Pidan doufu
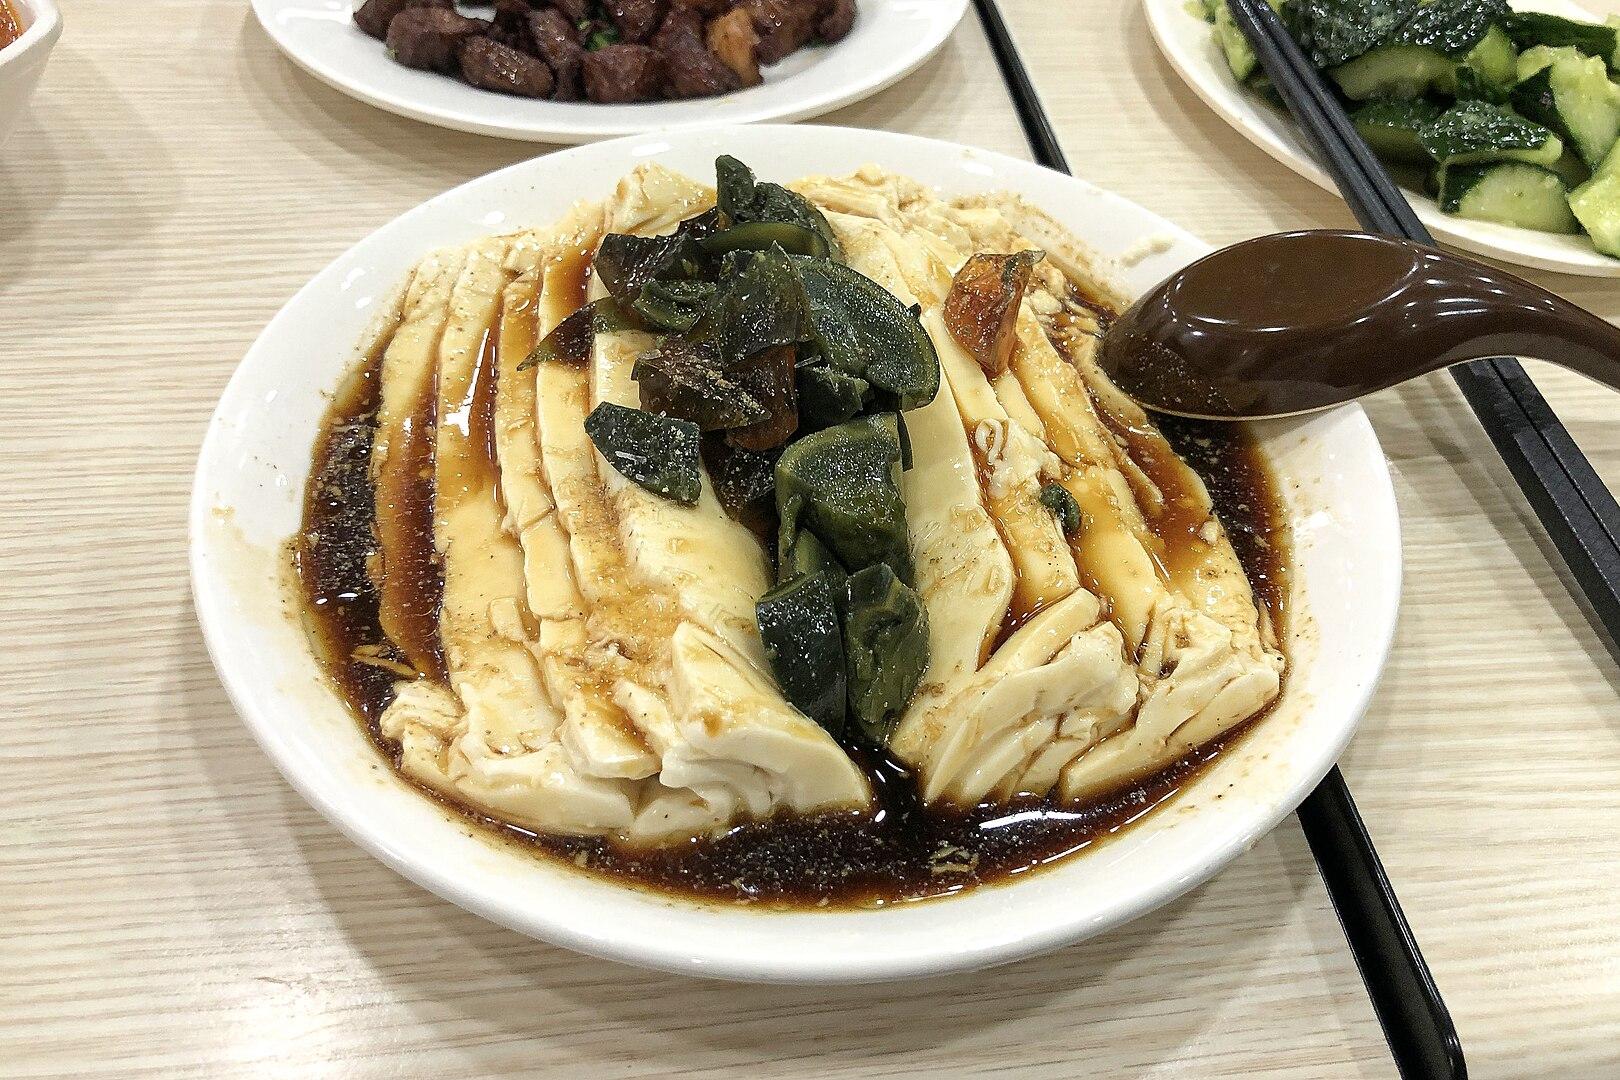
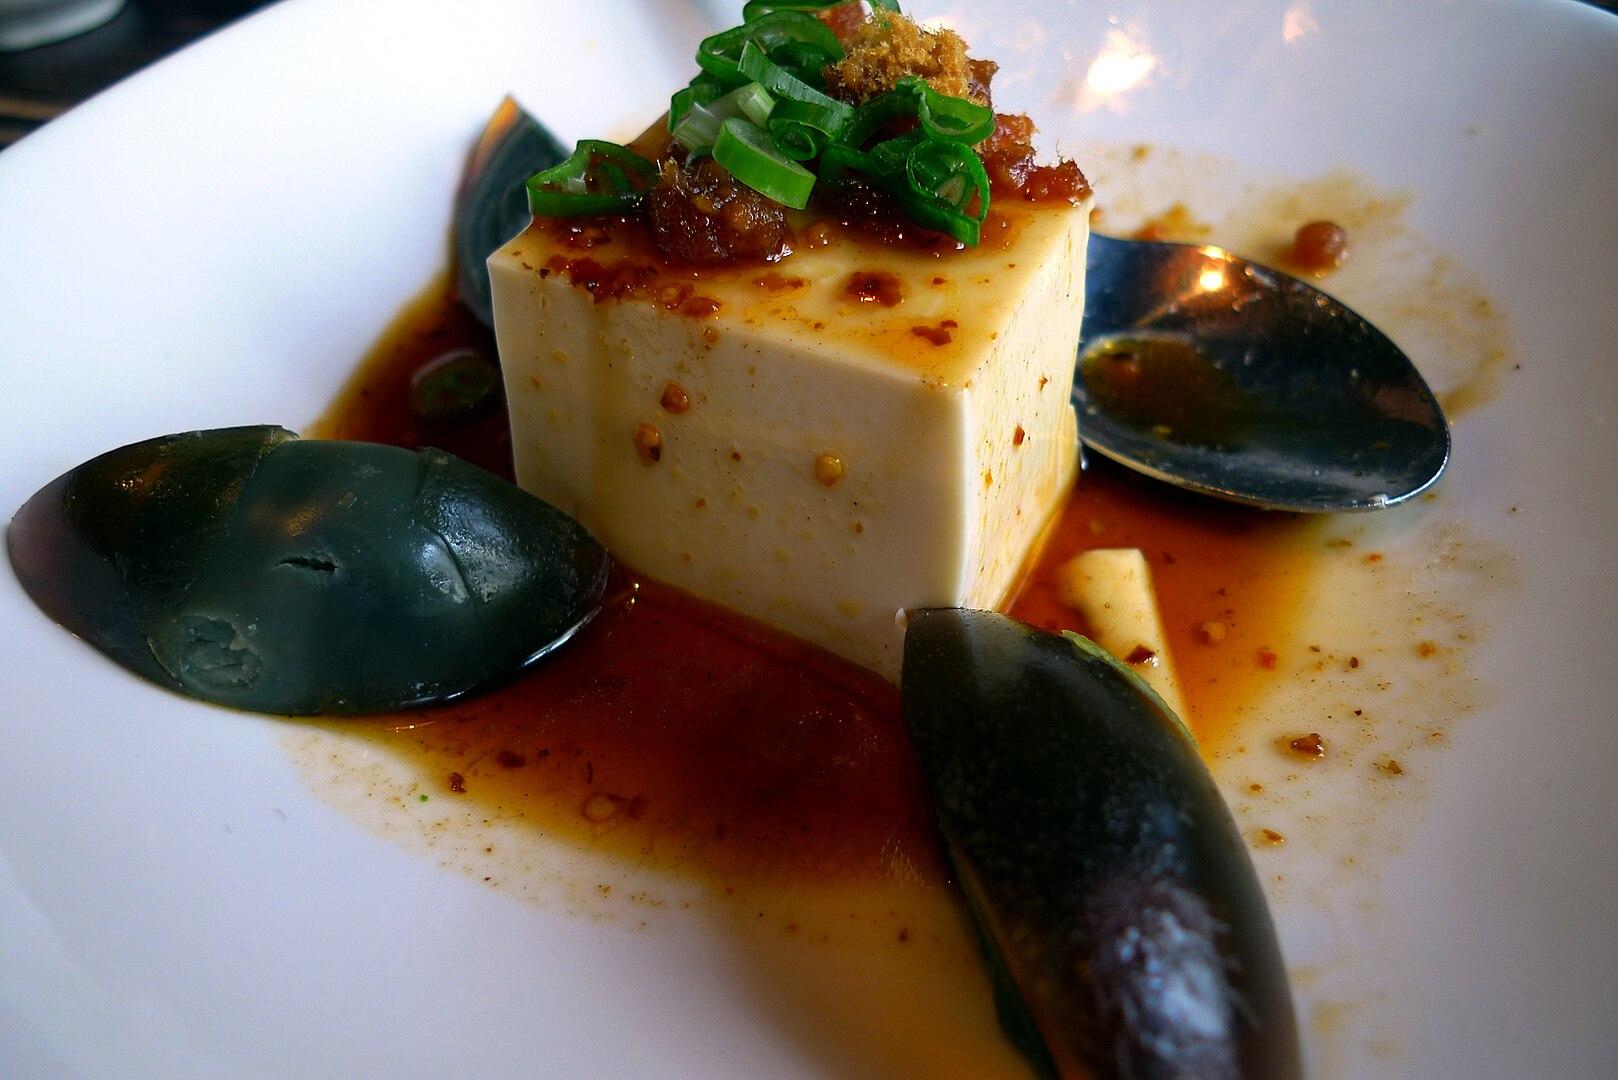
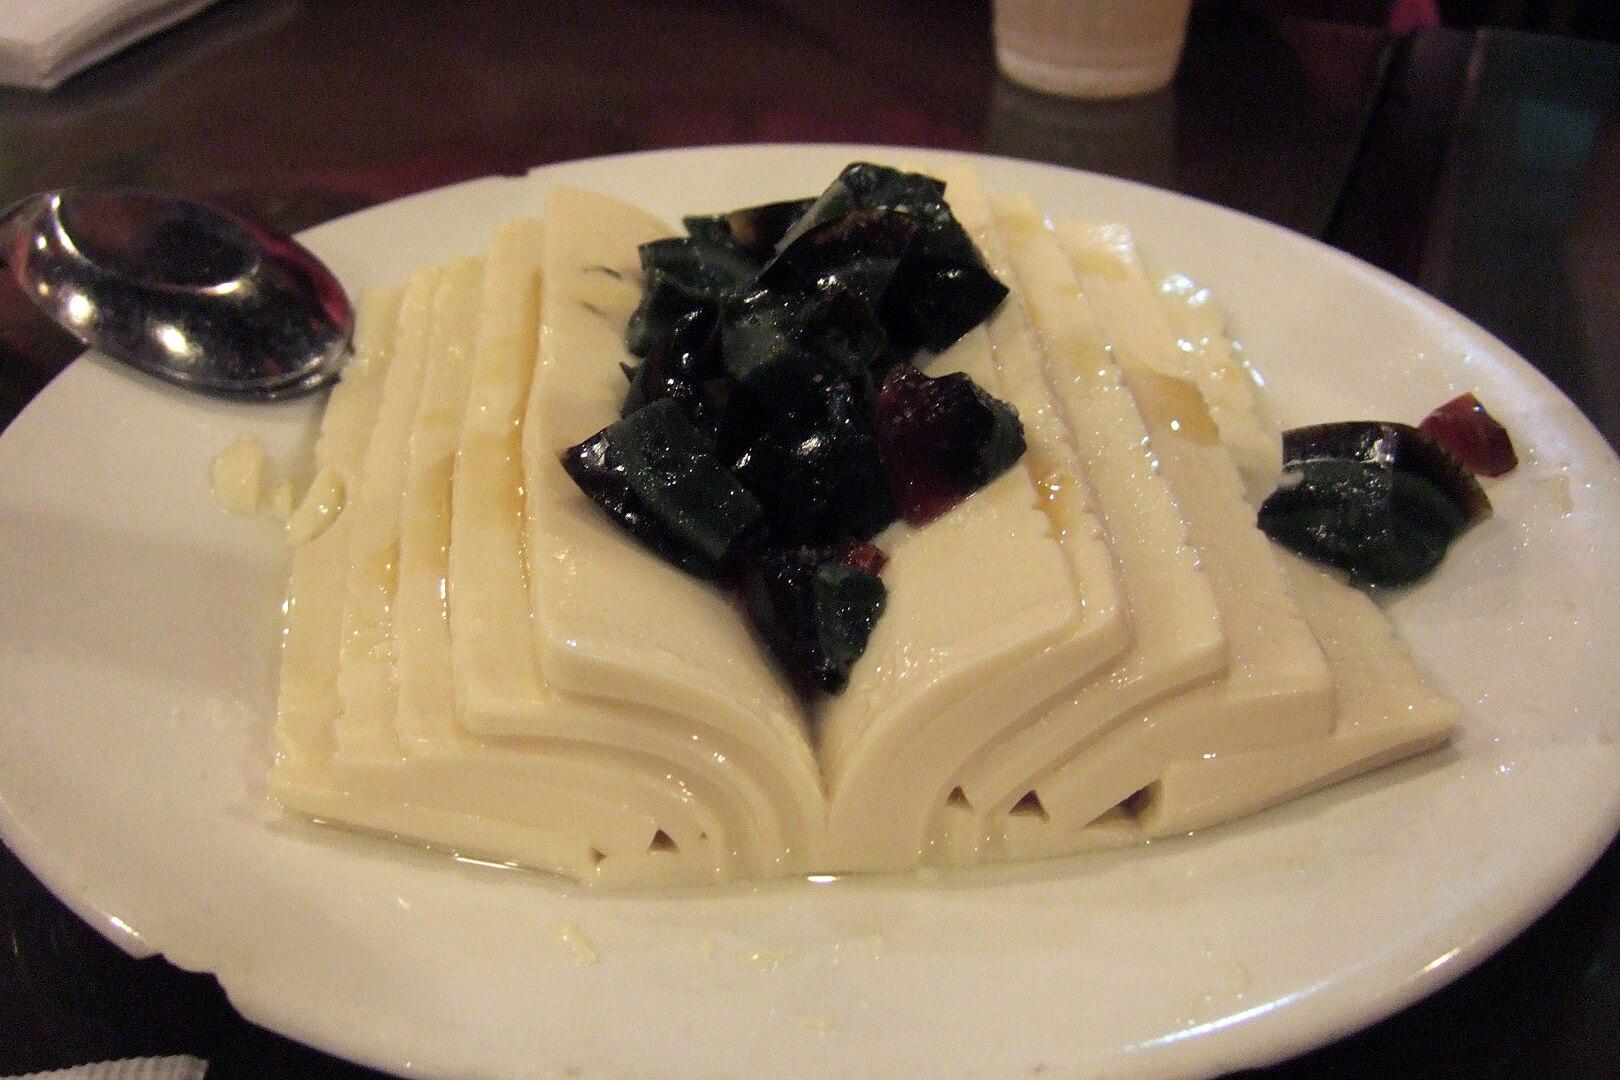
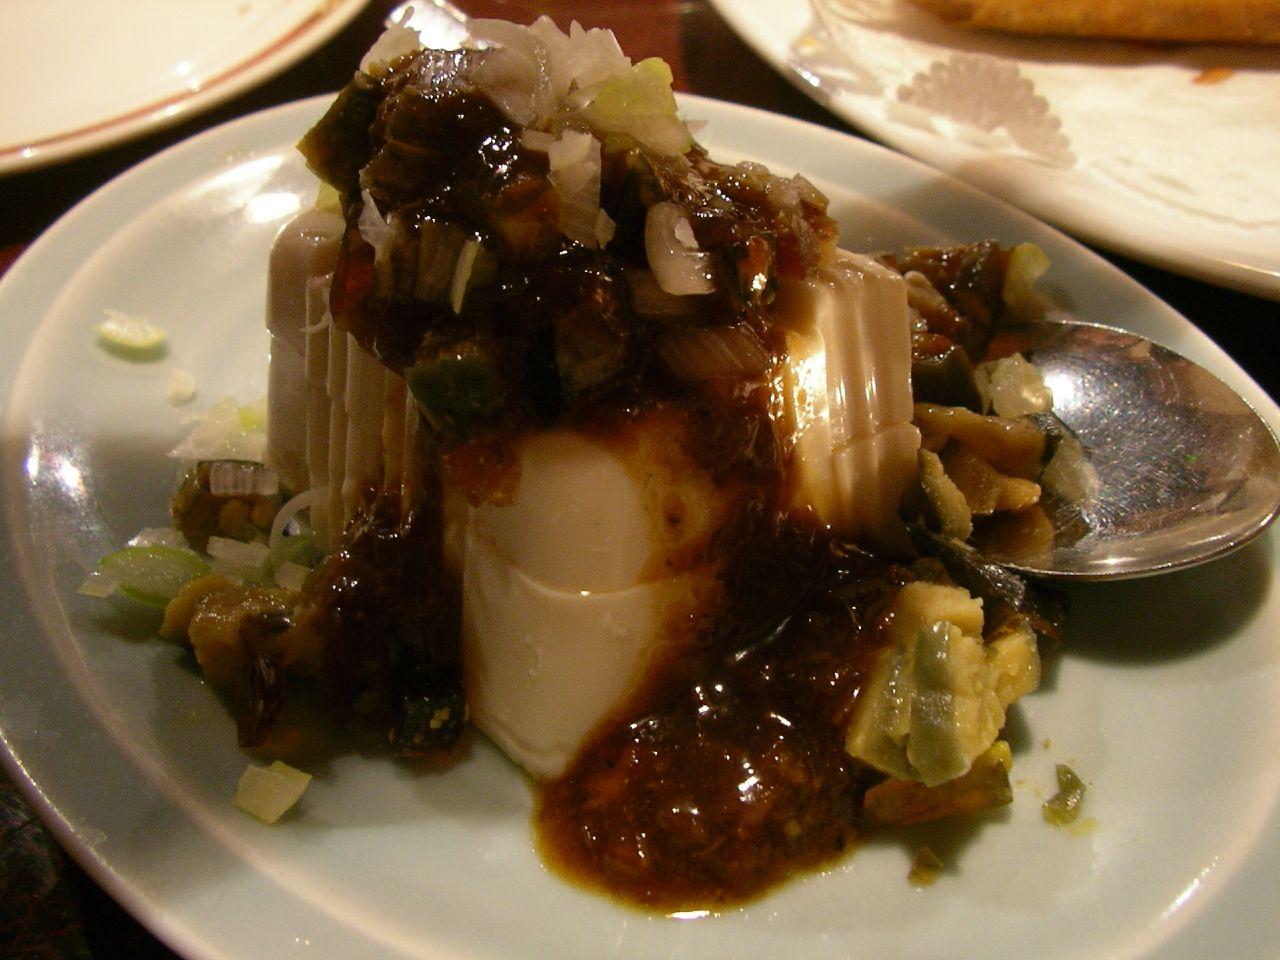
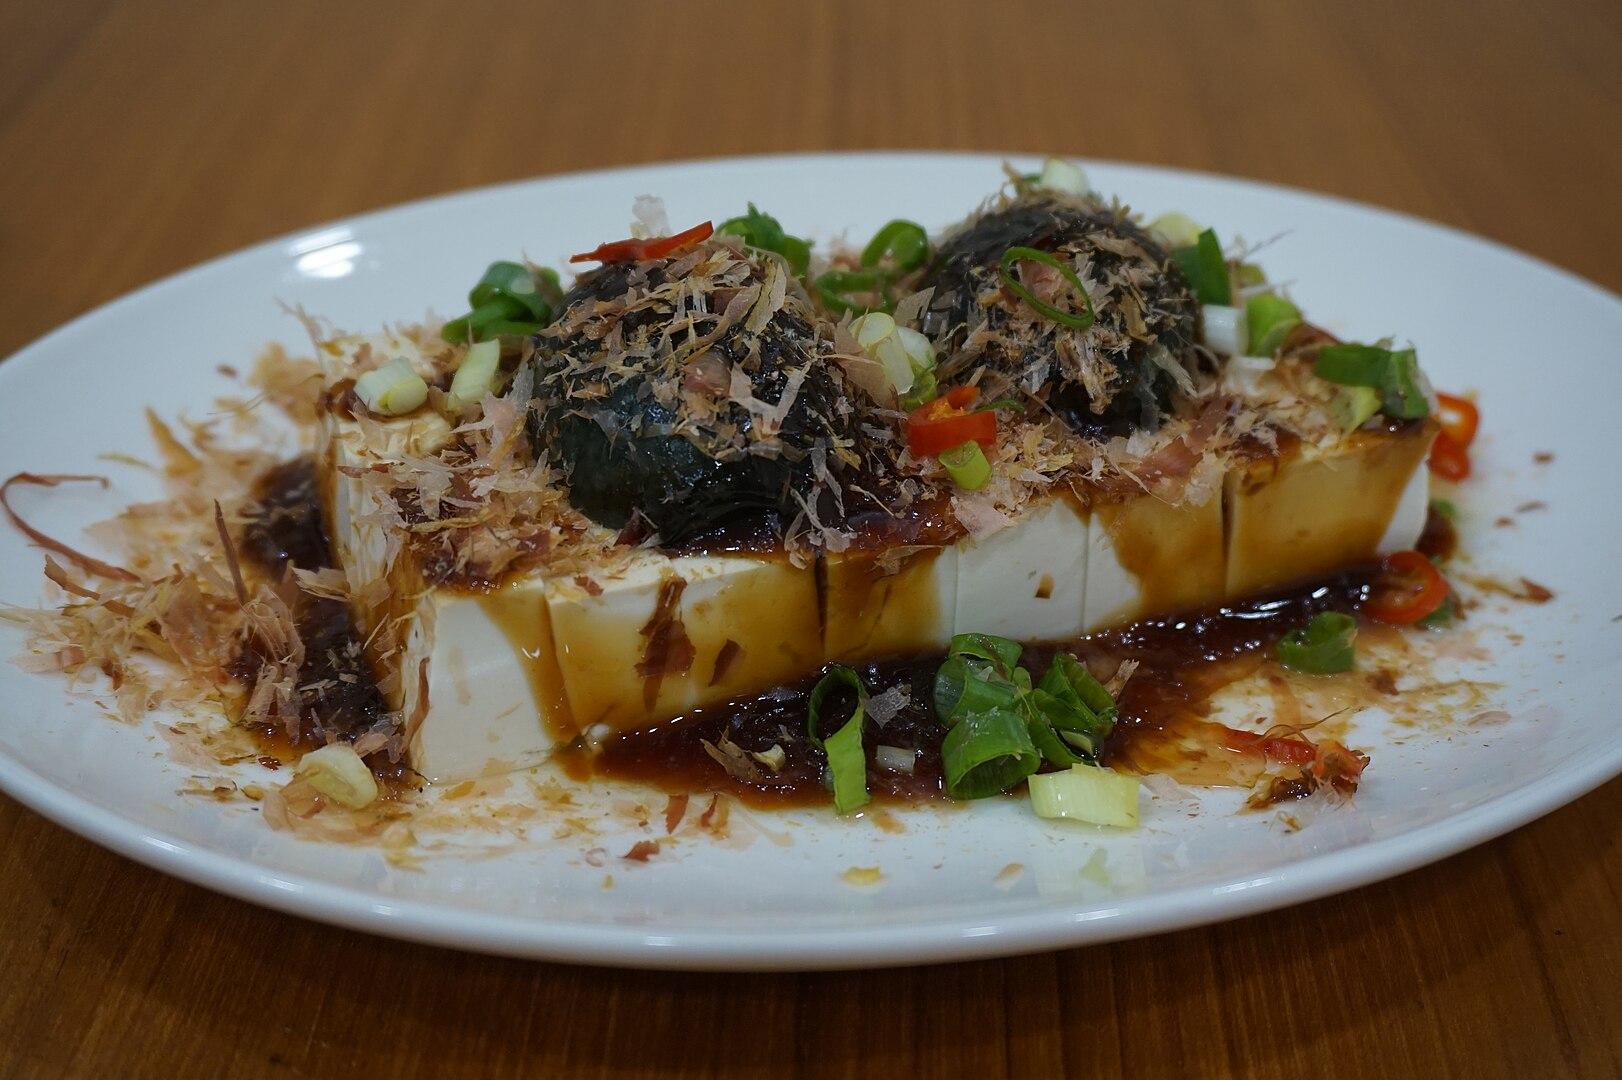
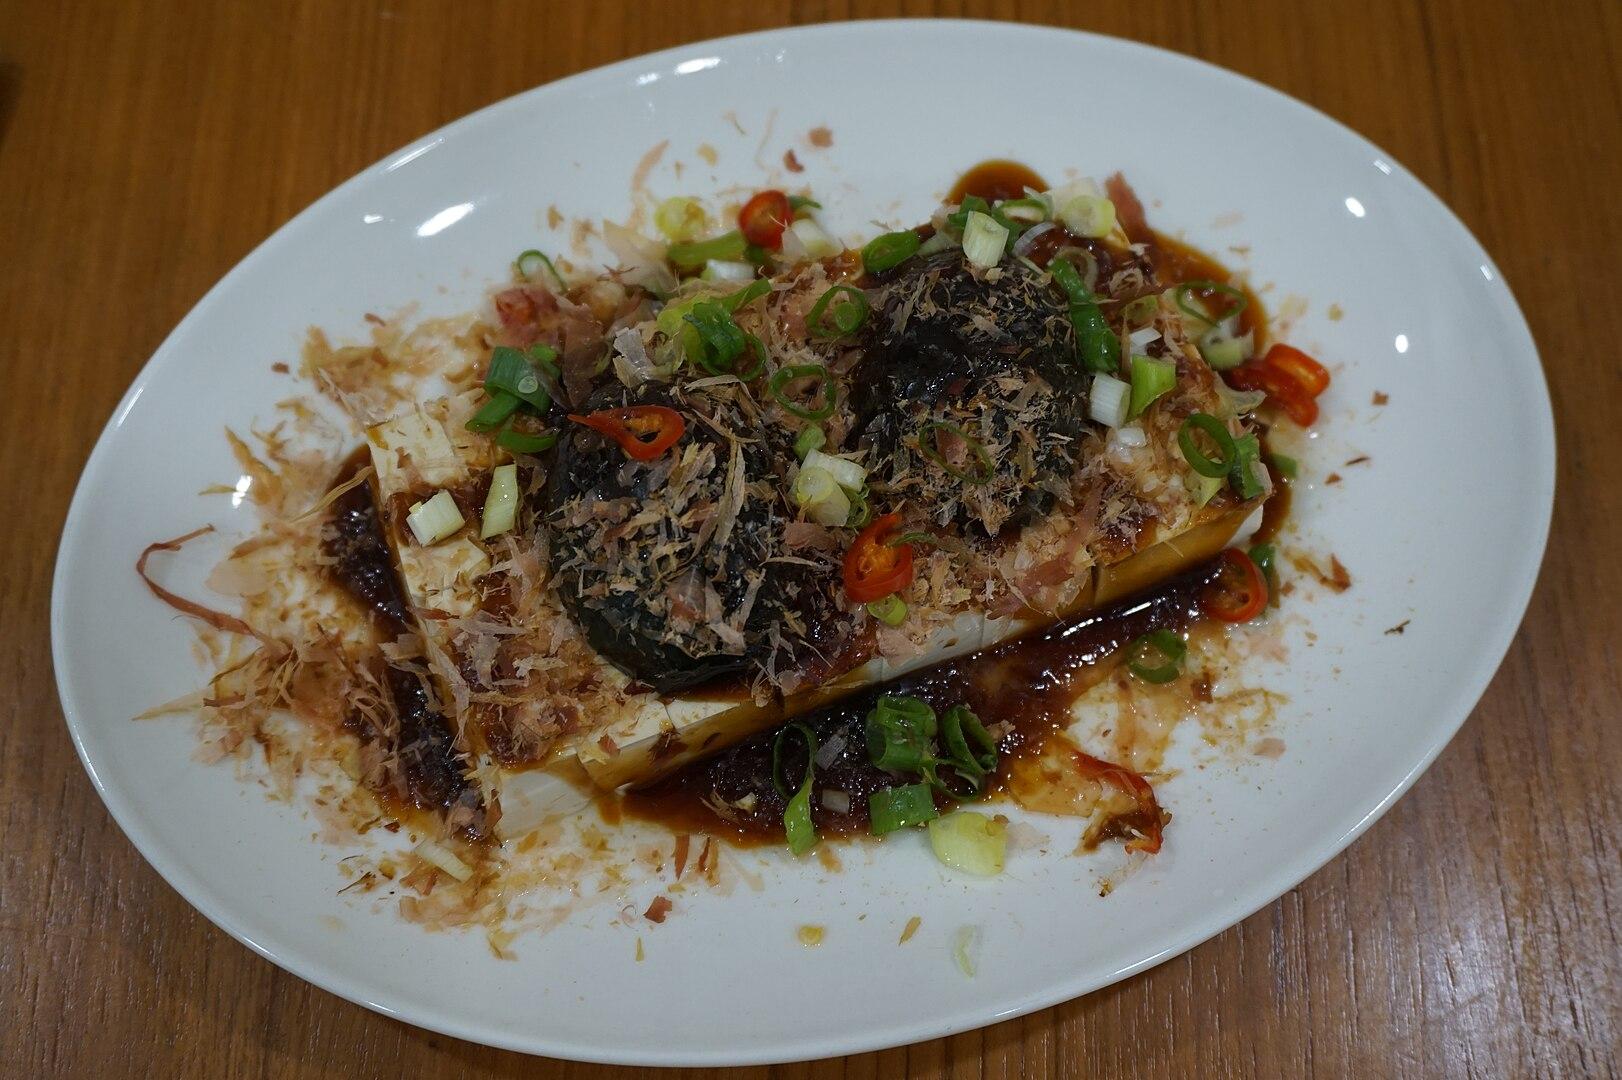
Also known as:
th - Thai: เต้าหู้ไข่เยี่ยวม้า
Category: tofu (silken tofu, chilled tofu)
Cuisine: Chinese
Associated cuisines: Chinese
Area: China
Countries: China
Region: Eastern Asia, , , ,
This dish is a cold tofu dish consisting of slices of silken tofu topped with diced thousand-year-old eggs, minced garlic and spring onion, and a splash of soy sauce and Chinese vinegar.